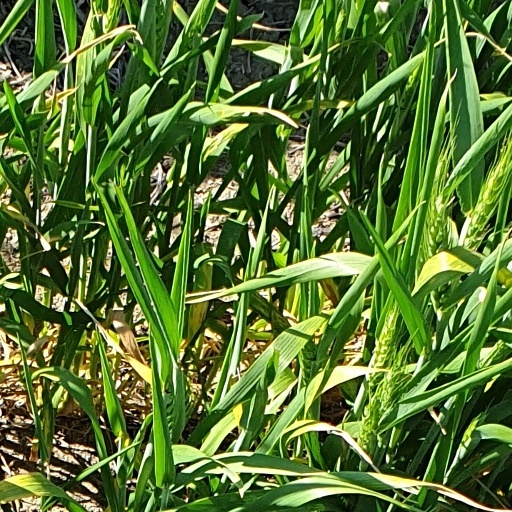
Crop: wheat